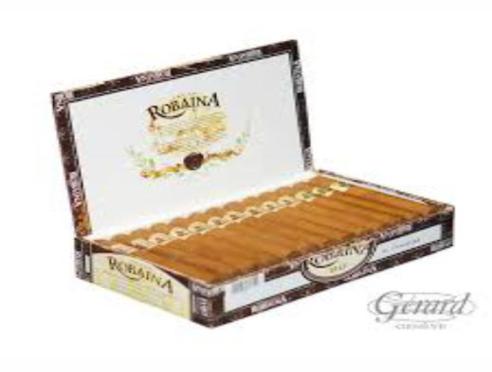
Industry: Necessities